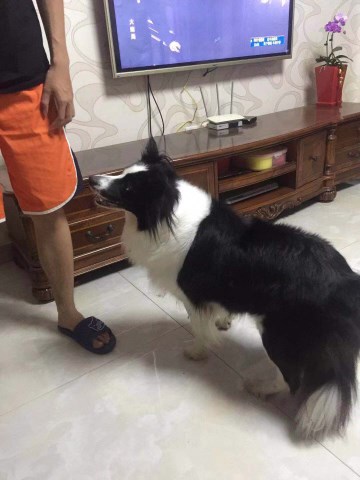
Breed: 2594-n000109-Border_collie